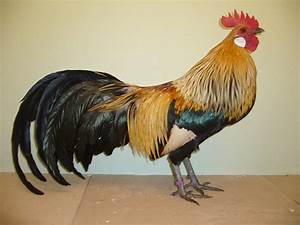
Label: gallina